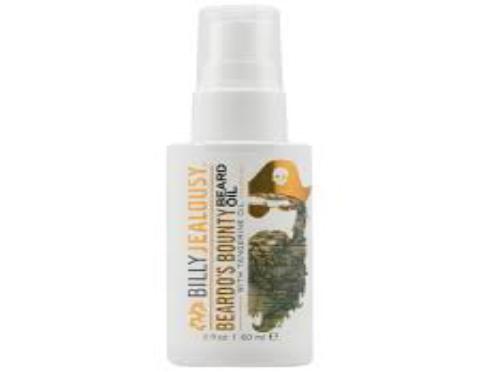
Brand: Billy Jealousy
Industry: Necessities